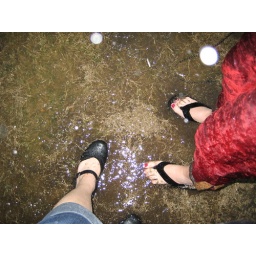
Rocking out in standing water in a lightening storm.